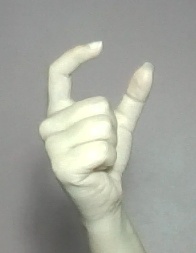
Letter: nun